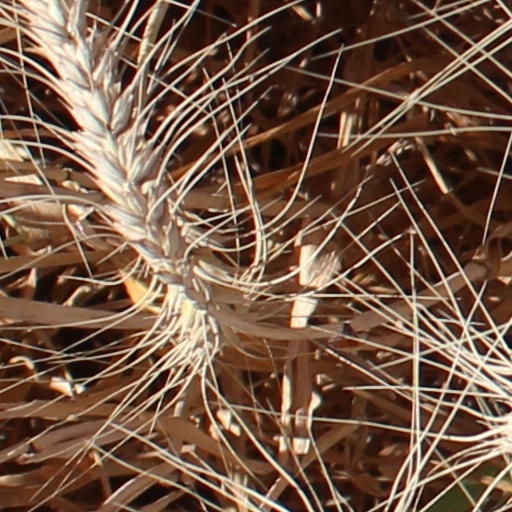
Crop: wheat